Functional near-infrared spectroscopy

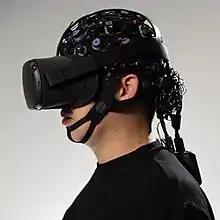
Mobile and wireless fNIRS and EEG systems synchronized with all-in-one head mounted display (PhotonCap, Cortivision)

The advantages of fNIRS are, among other things: noninvasiveness, low-cost modalities, perfect safety, high temporal resolution, compatibility with other imaging modalities, and multiple hemodynamic biomarkers.